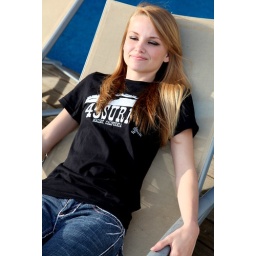
Photoshoot of a pretty girl with brown eyes in a t-shirt and jeans in downtown LA.